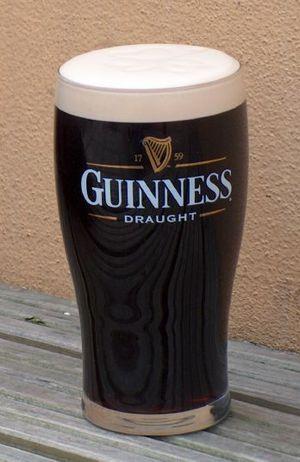
Diageo est une entreprise anglaise spécialisée dans les boissons alcoolisées. C'est la plus importante entreprise mondiale sur le marché des alcools et spiritueux. Le groupe est issu de la fusion en 1997 de deux entreprises : Grand Metropolitan et Guinness Plc.